St John Ambulance (England)

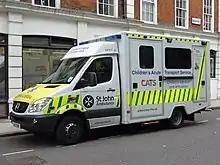
(CATS 1) St John Ambulance

St John Ambulance supplies ambulance services in England, providing services to over 100,000 people a year and working in partnership with NHS trusts, private healthcare groups, local authorities and individuals. Ambulance Operations, the division of the organisation responsible for the provision of ambulances, provides a range of services including NHS front-line ambulance support (999 and 111 calls), specialist transfer services for paediatric and neonatal patients and specialist emergency response services for bariatric patients.